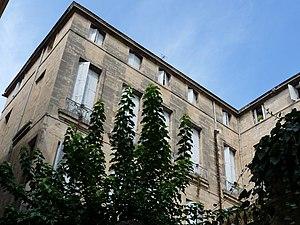
L’hôtel de Montcalm est un hôtel particulier situé à Montpellier, dans le département de l'Hérault.